Castle of Santa Catalina (Jaén)

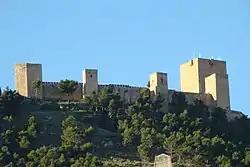
Saint Catherine's Castle

Saint Catherine's Castle (Castillo de Santa Catalina) is a castle that sits on the Cerro de Santa Catalina overlooking the Spanish city of Jaén. It is now the site of a parador designed by José Luis Picardo.